Elisabeth Biebl

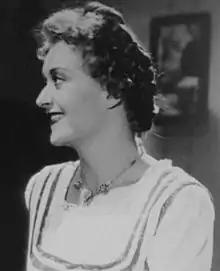

Elisabeth Biebl (8 May 1915 – 4 December 1989), also Elisabeth Biebl von Klipstein-Sporrer, was a German operetta singer and actress.